Vaccine

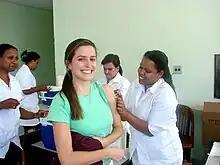
A woman receiving a vaccine by injection

One of the most common methods of delivering vaccines into the human body is injection.